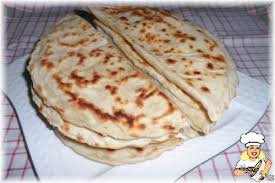
Yemek: gozleme